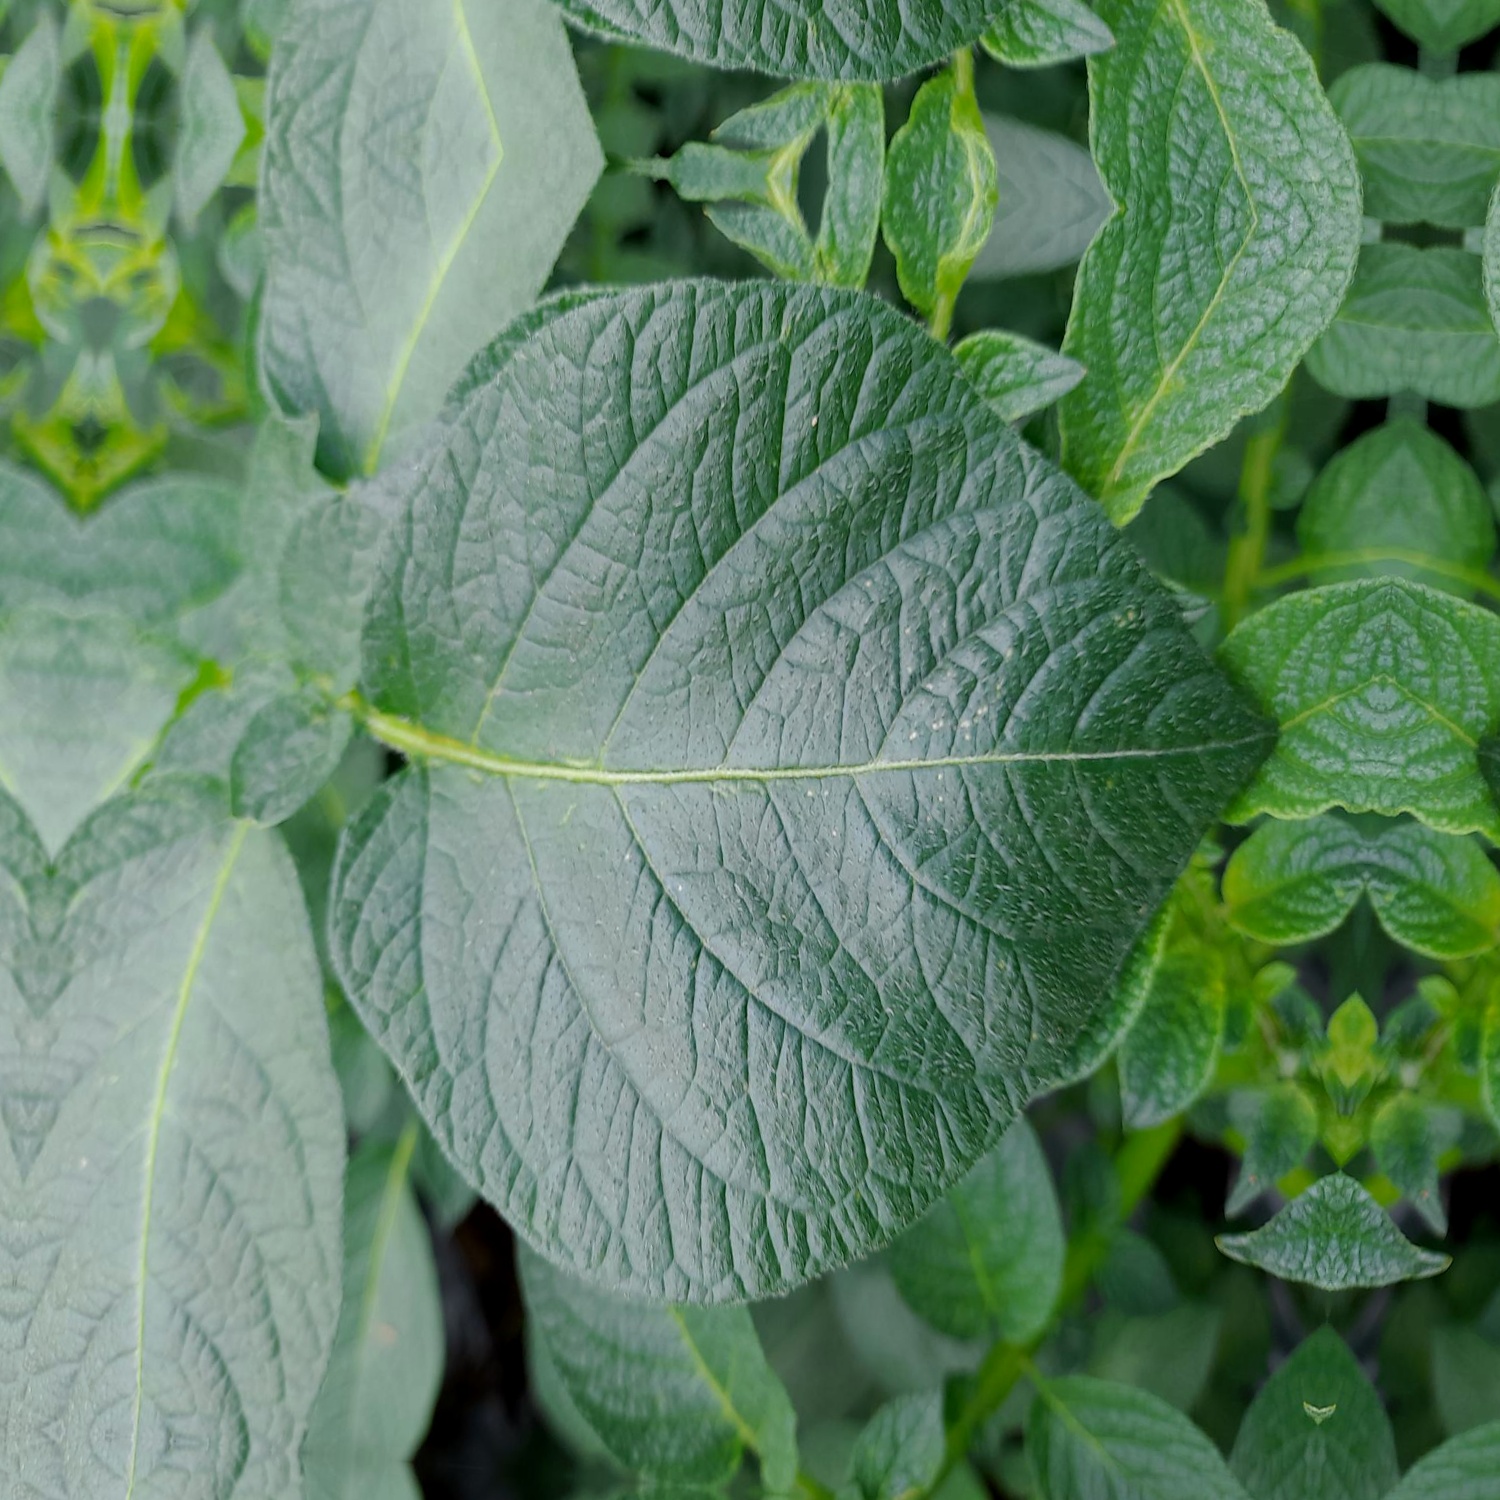
Etiqueta: Sana